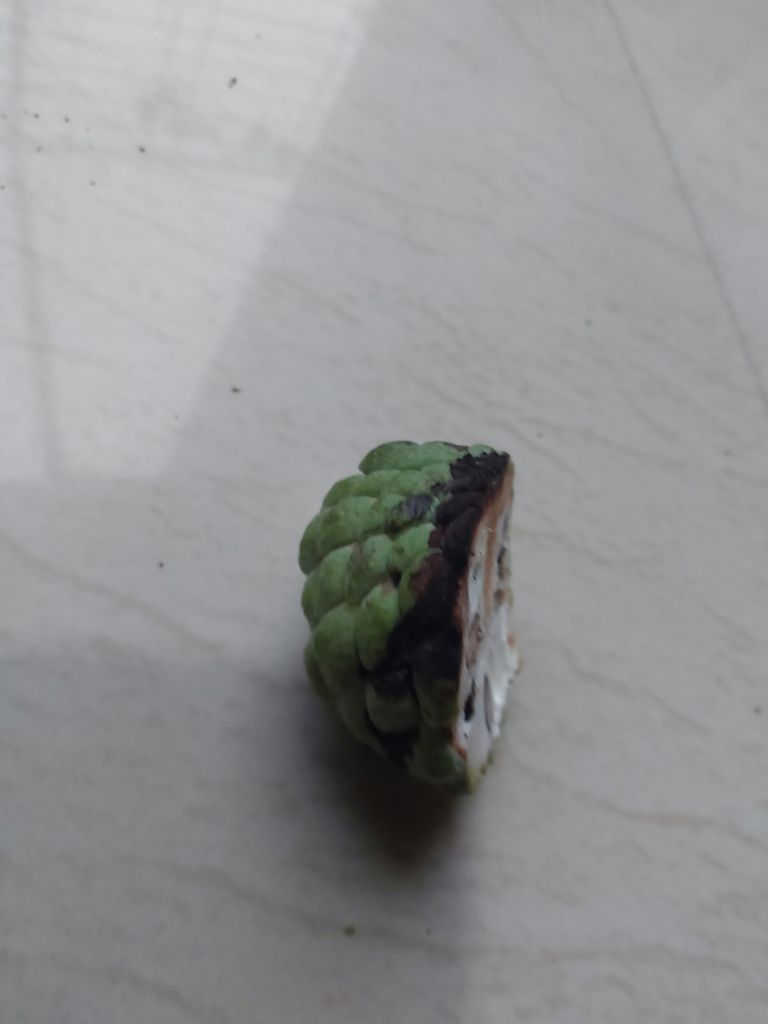
Disease label: Diplodia Rot